Servicios Industriales de la Marina

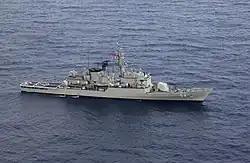
BAP "Mariátegui", frigate built in 1984 by SIMA

In a situation of dependence on foreign shipyards, the Navy of Peru took up again naval repair activities to serve their small-sized vessels, creating the Naval Station of San Lorenzo in 1921. In 1925, with the arrival of submarines Type "R", the Naval Station of San Lorenzo was modernized installing machinery at the workshops and a modern shipyard with capacity of 800 tns bollard pull, inaugurated with the entry of torpedo-boat destroyer "Rodriguez".